Second Party System

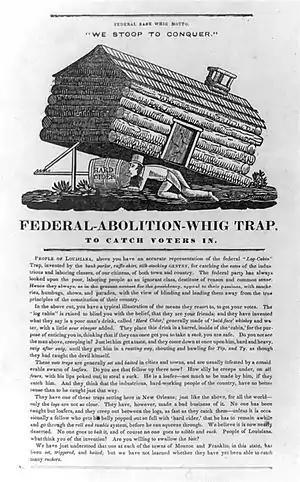
Democratic poster in 1840 warning that Whigs' Log Cabin campaign was a trap for poor people

One fundamental weakness was its inability to take a position on slavery. As a coalition of Northern National Republicans and Southern Nullifiers, Whigs in each of the two regions held opposing views on slavery. Therefore, the Whig party was only able to conduct successful campaigns as long as the slavery issue was ignored.